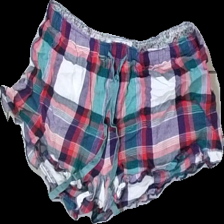
View: front
Type: Shorts
Category: Ladies
Brand: Miss Milla
Colors: White, Green, Pink
Material: 100% cotton
Pattern: Checkered print
Cut: Regular
Size: M
Season: All
Price range: <50
Recommended usage: Reuse